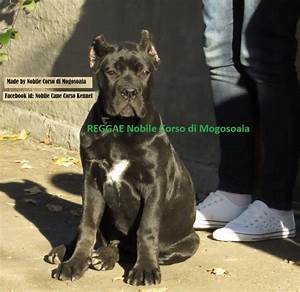
Label: dog